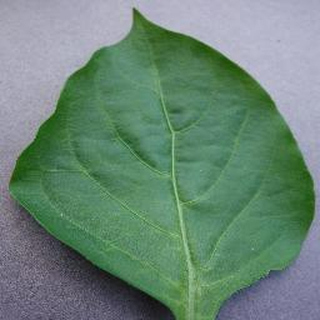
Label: healthy_bell_pepper